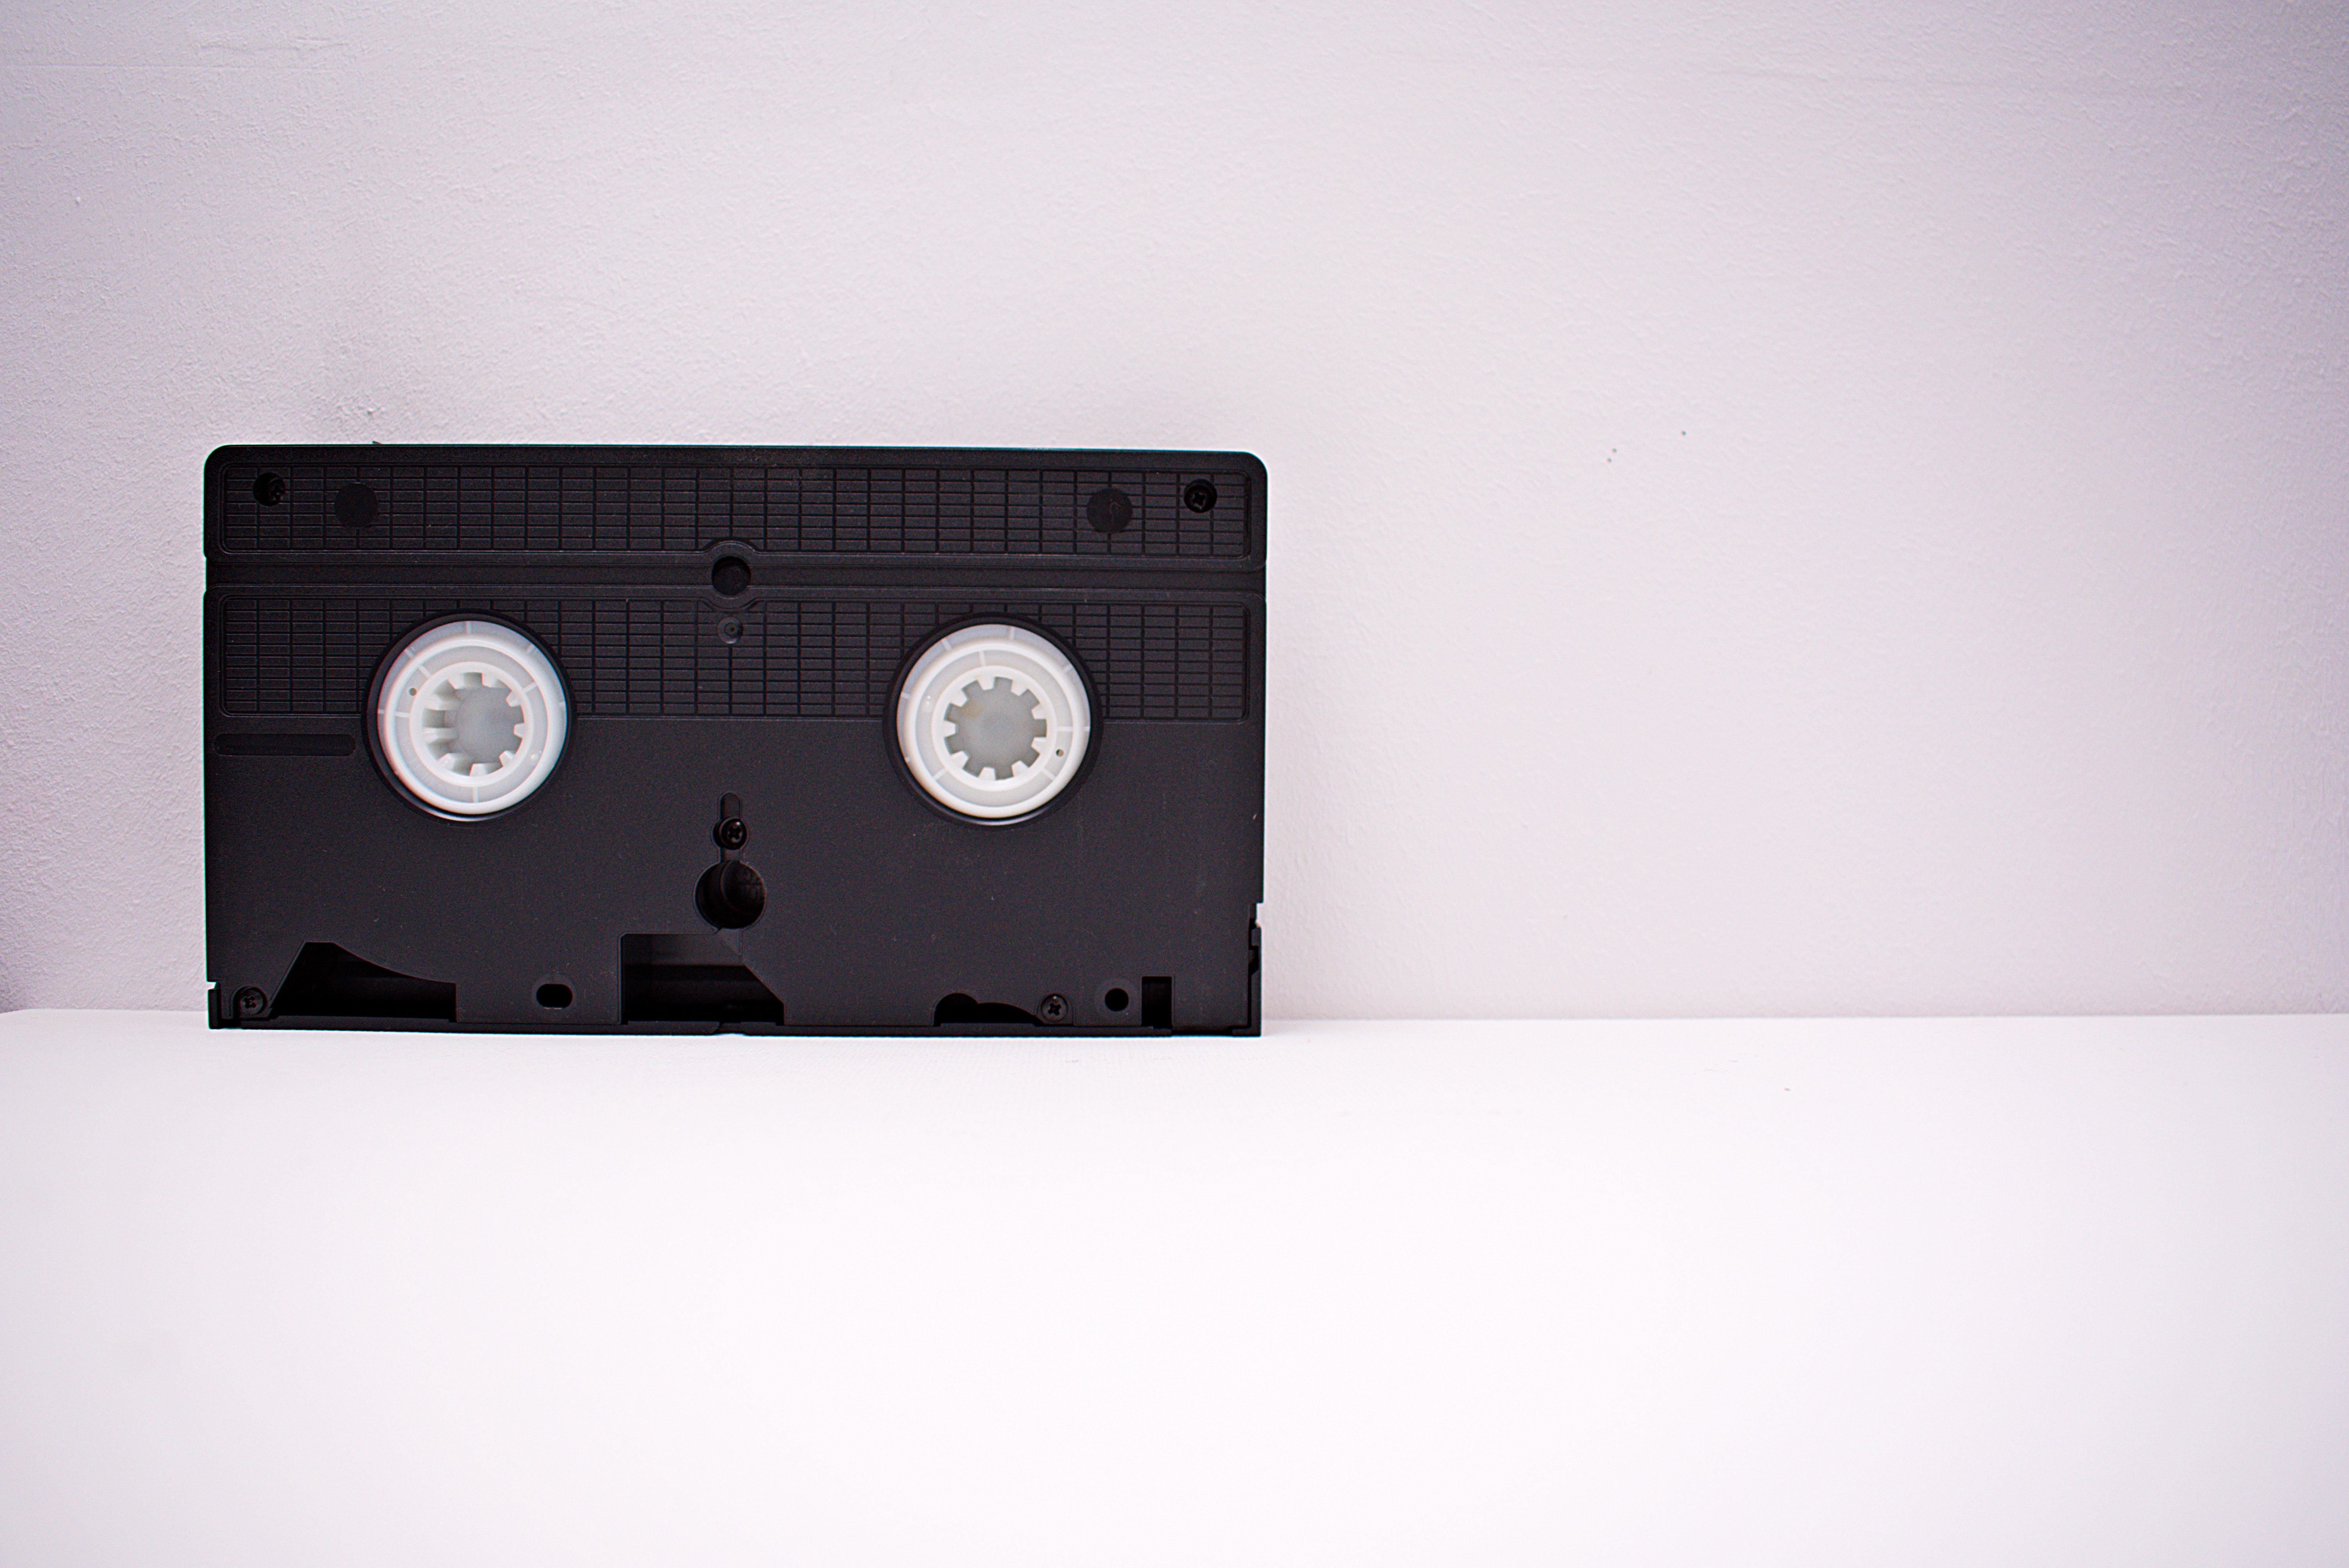
compact cassette, technology, electronic device, electronics, electronic component